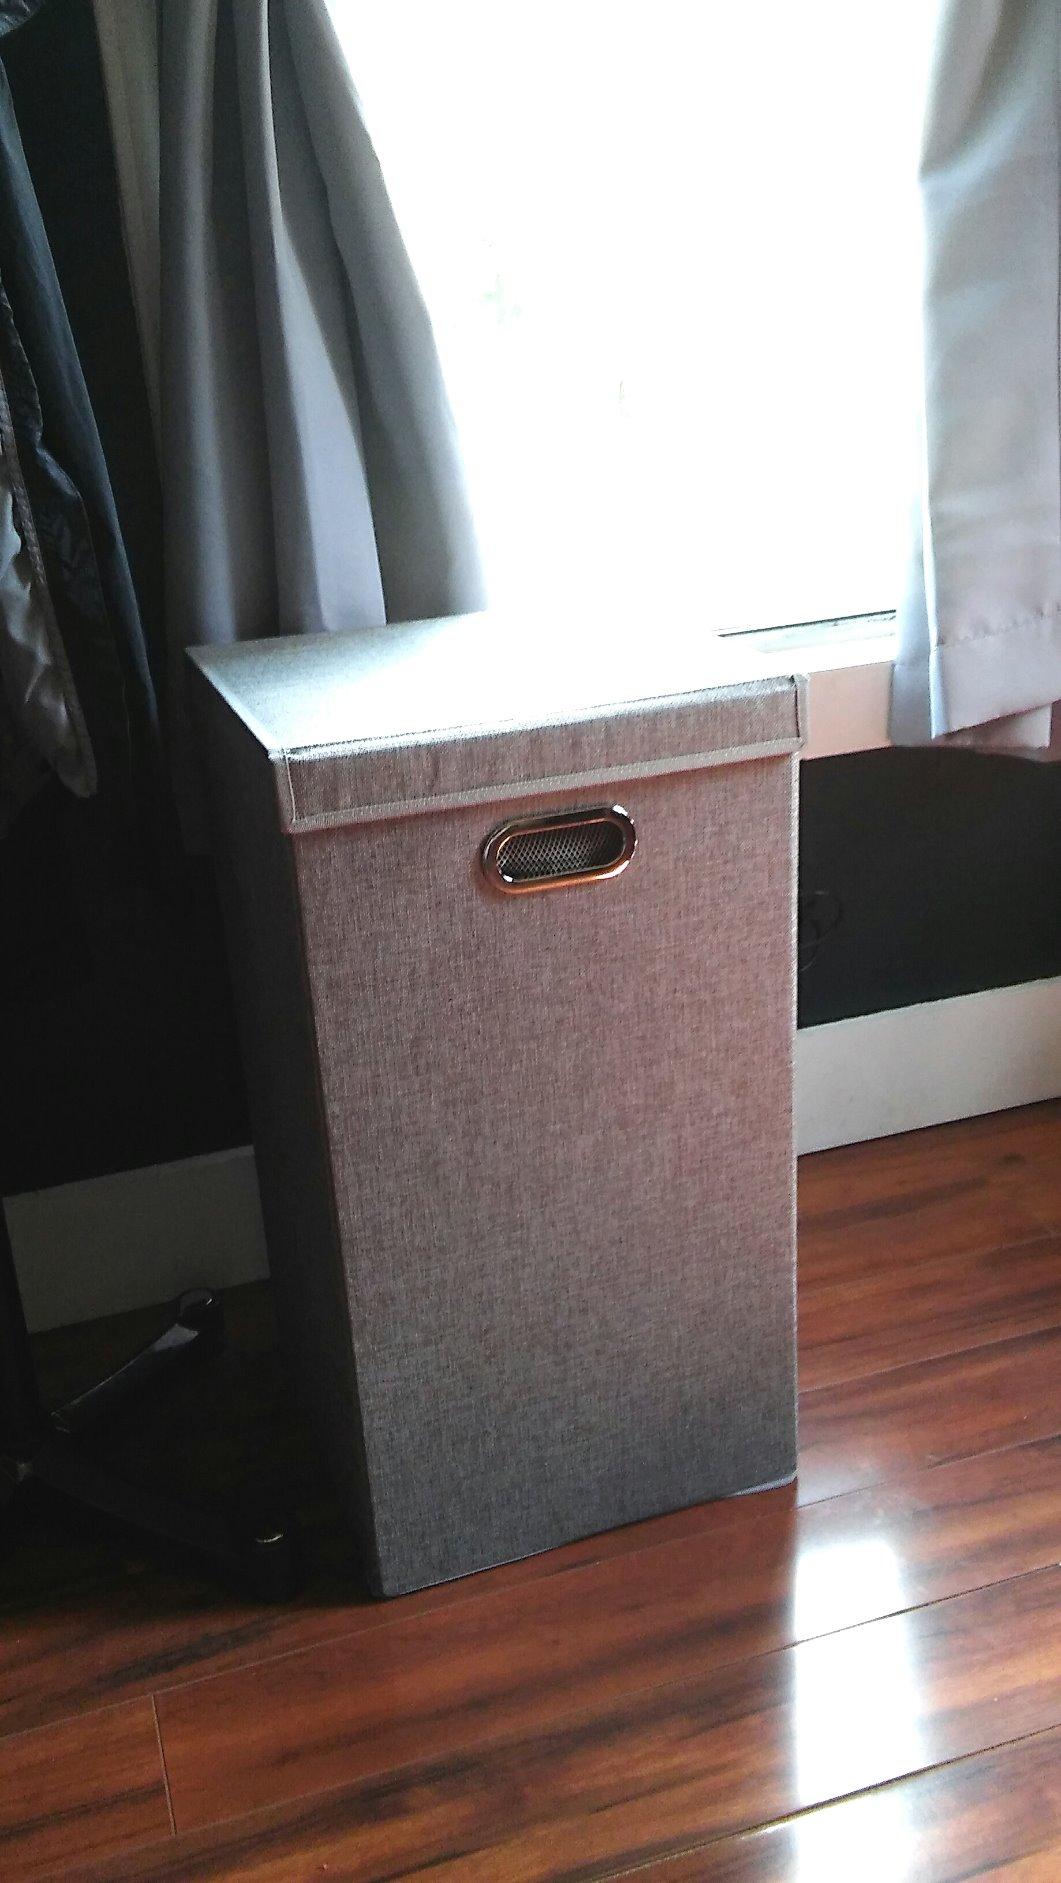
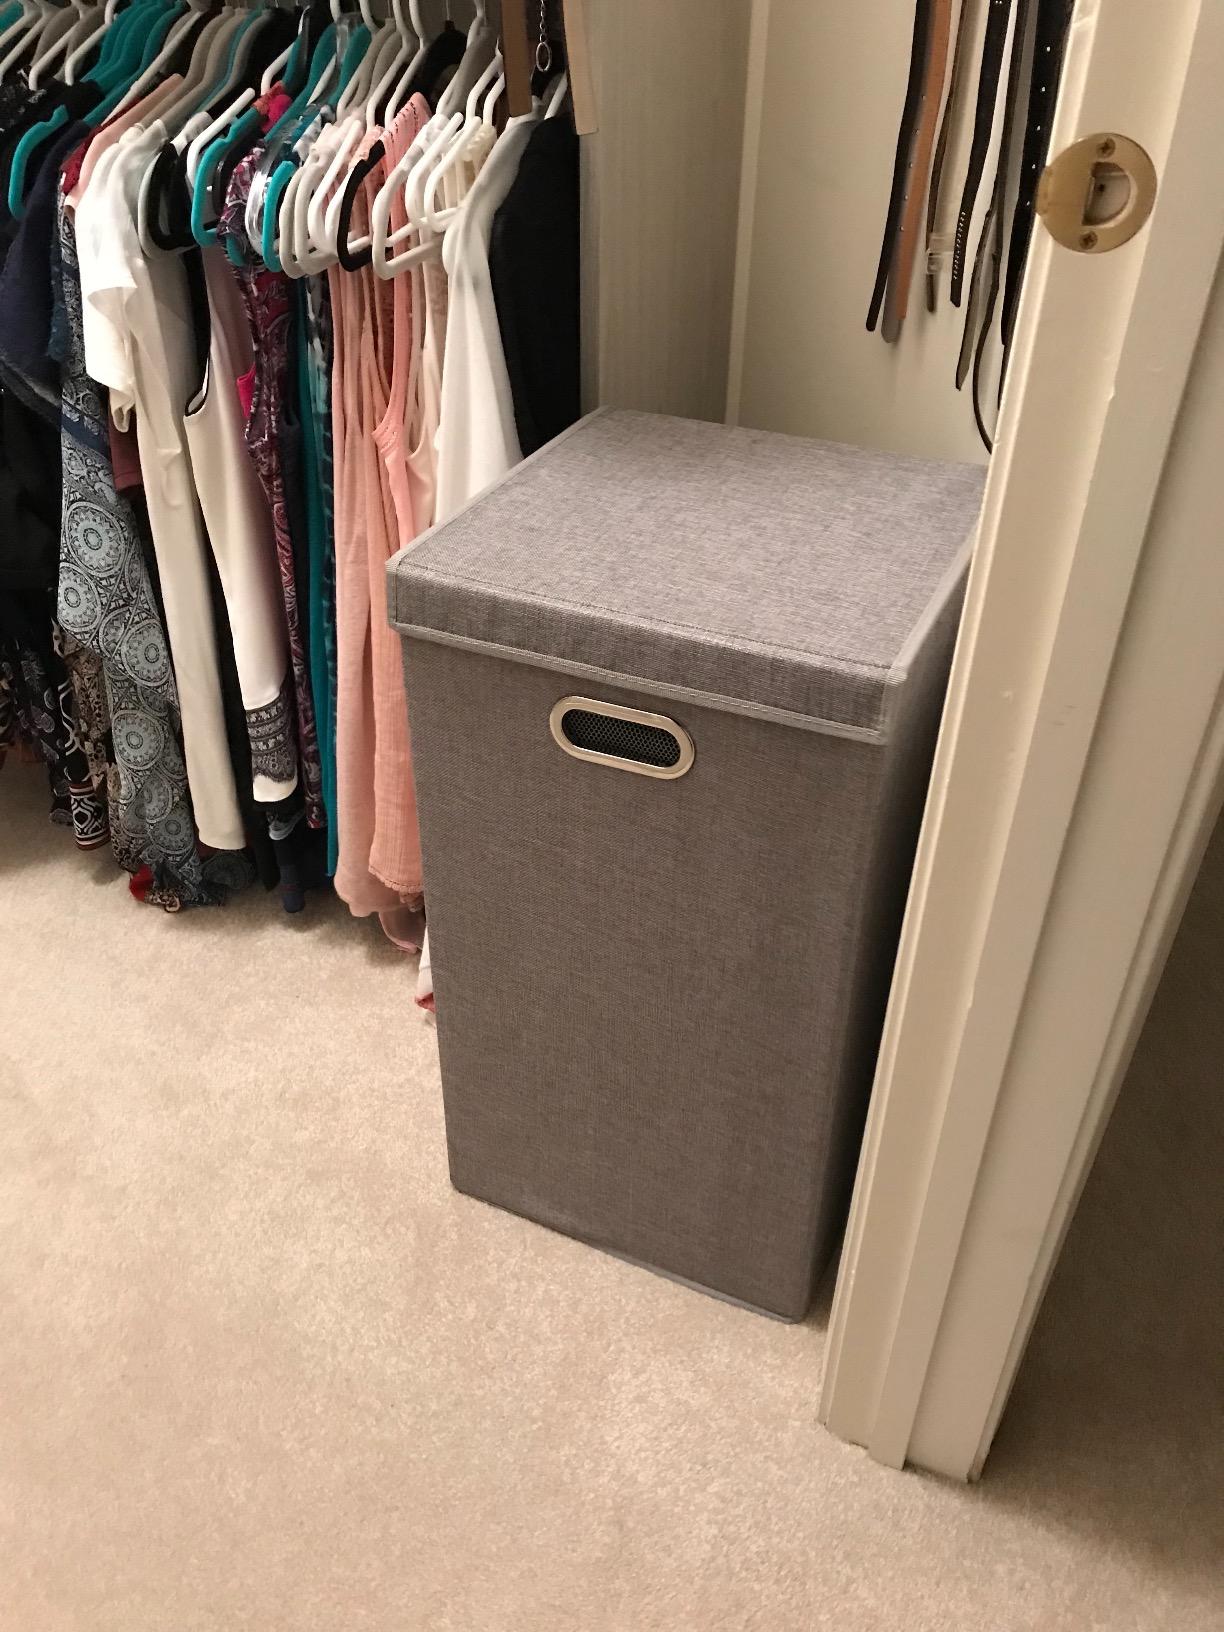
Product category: items_hamper
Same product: yes